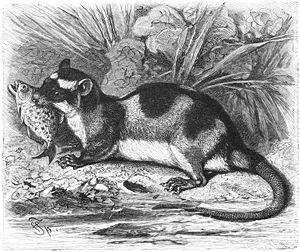
Le genre Chironectes est un genre monospécifique d'opossums d'Amérique. Il ne comprend qu'une seule espèce : Chironectes minimus, nommée Opossum aquatique, Sarigue d’eau ou Sarigue aquatique ou encore Yapok. L'opossum aquatique est le seul représentant des Marsupiaux à avoir adopté des mœurs aquatiques et à avoir les pattes palmées. Il est caractérisé par la coloration noire et blanche de son fin pelage.
La province de Misiones est une province d'Argentine située dans le nord-est du pays. Elle est bordée à l'ouest par le Paraguay, à l'est du nord au sud par le Brésil et au sud-ouest par la province de Corrientes.